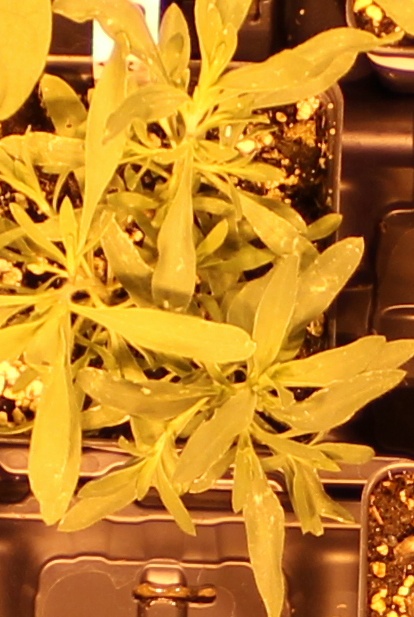
Label: Kochia